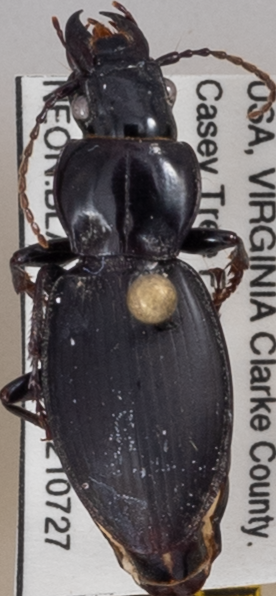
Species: Cyclotrachelus furtivus
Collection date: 2021-07-27
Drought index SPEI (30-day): -1.13
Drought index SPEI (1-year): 0.47
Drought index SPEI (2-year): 0.058